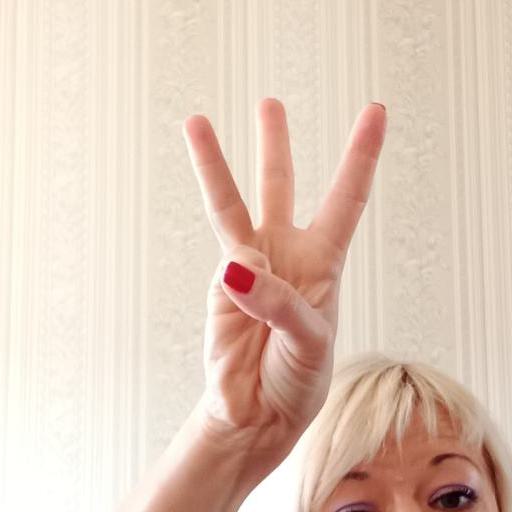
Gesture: three